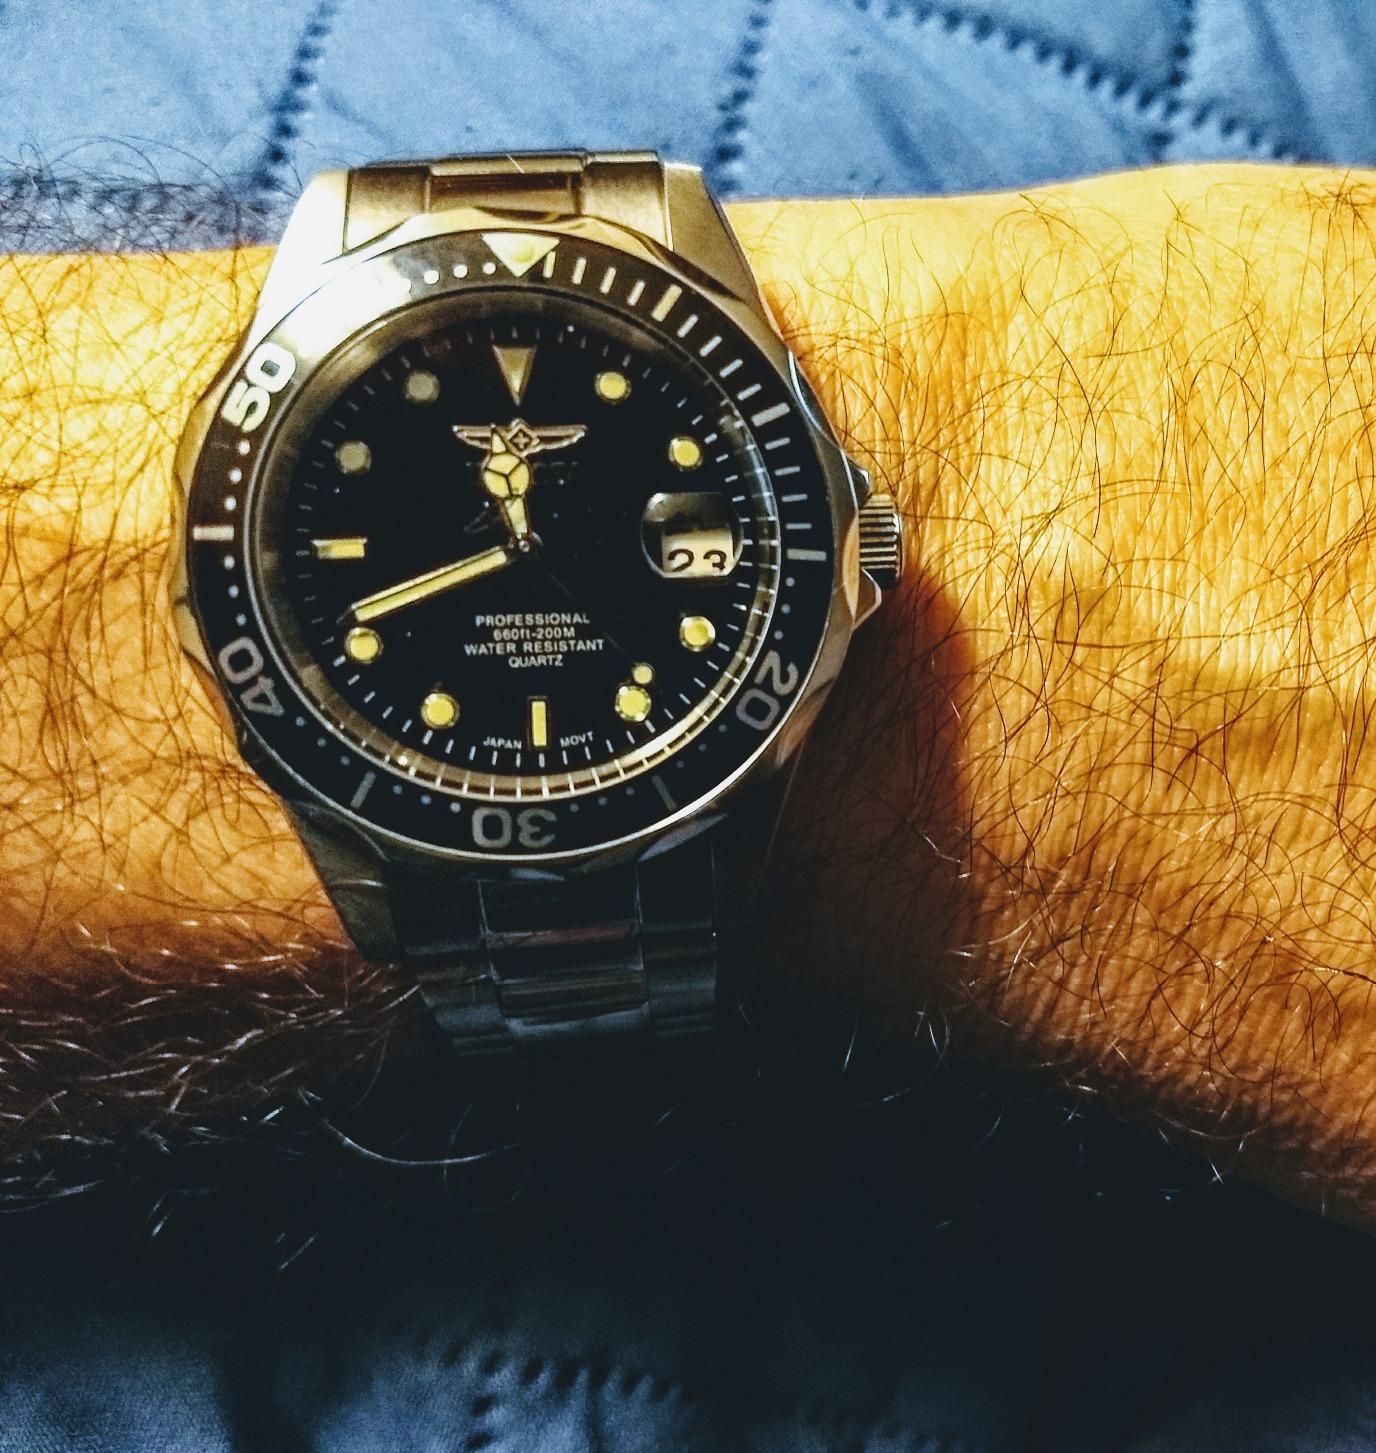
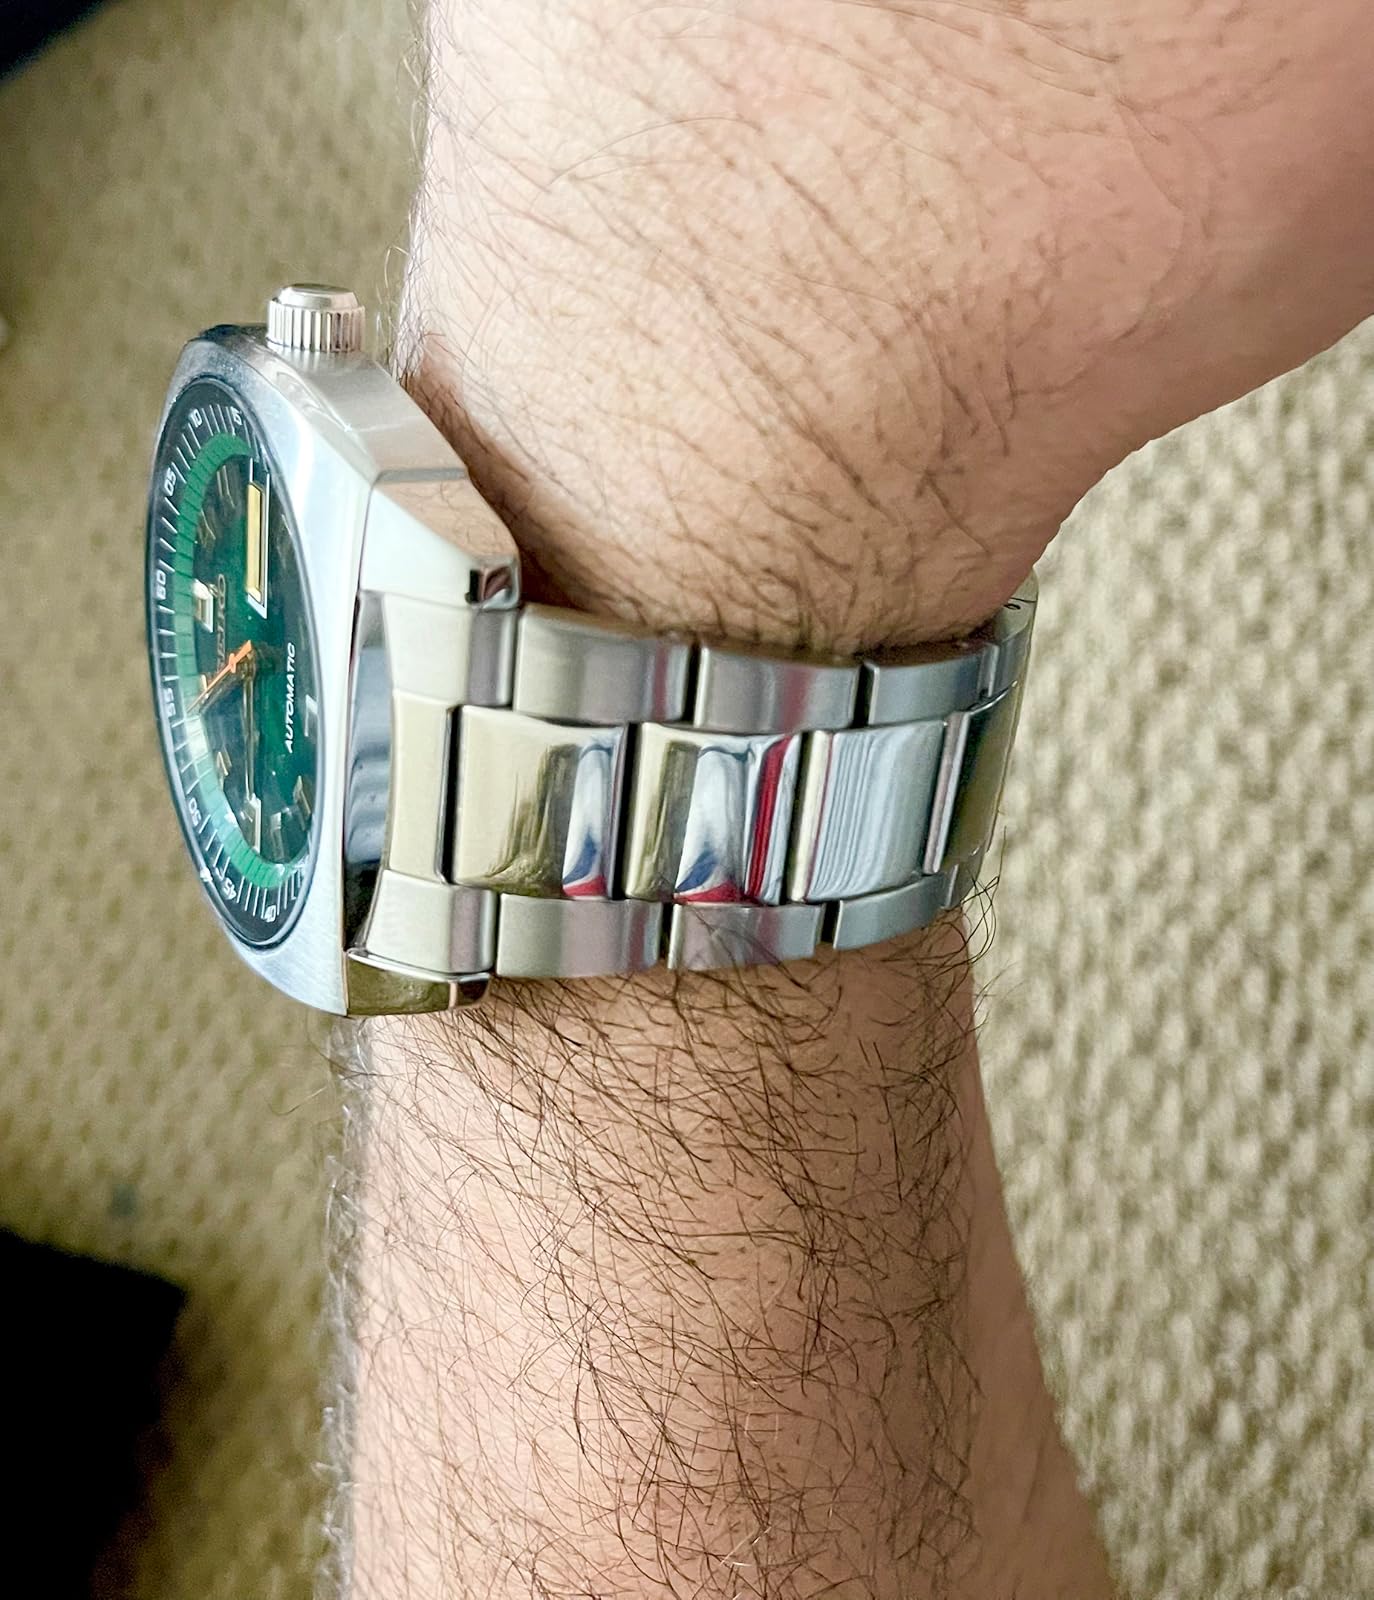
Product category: accessories_watch
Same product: no